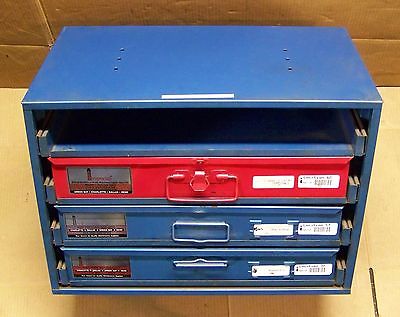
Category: cabinet